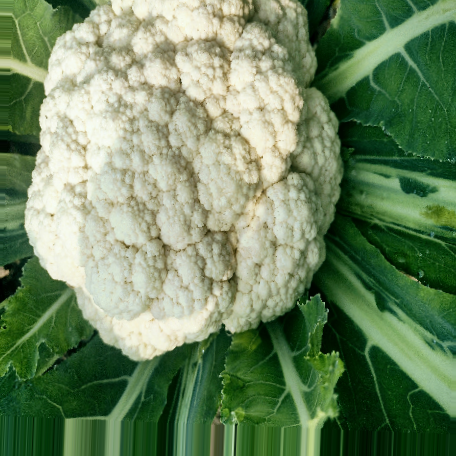
Label: Disease Free